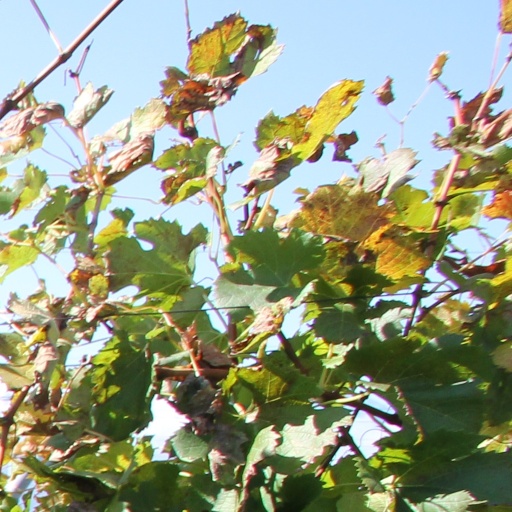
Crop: grape